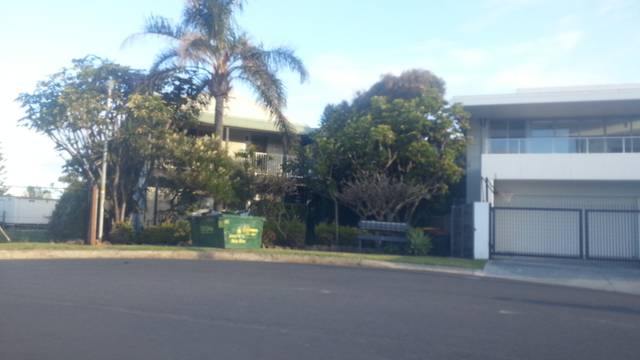
Region: Australia
Coordinates: -34.436, 150.899